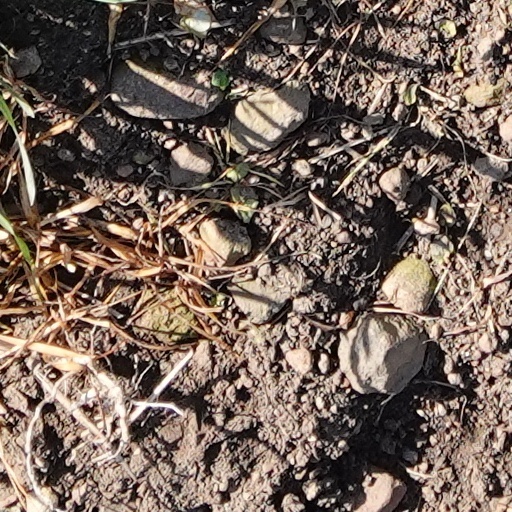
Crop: wheat